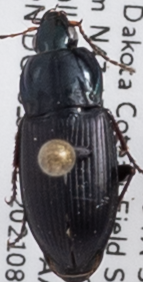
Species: Poecilus lucublandus
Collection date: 2021-08-03
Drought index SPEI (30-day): -2.09
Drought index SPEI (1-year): -2.09
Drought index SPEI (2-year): -0.9